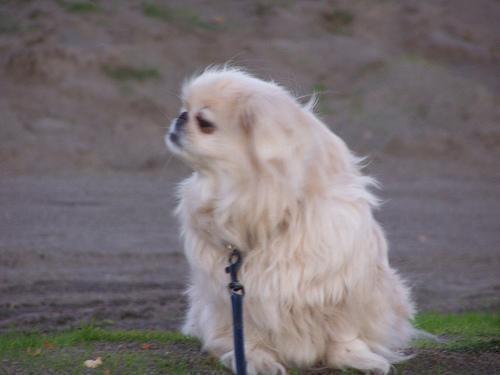
Pekinese